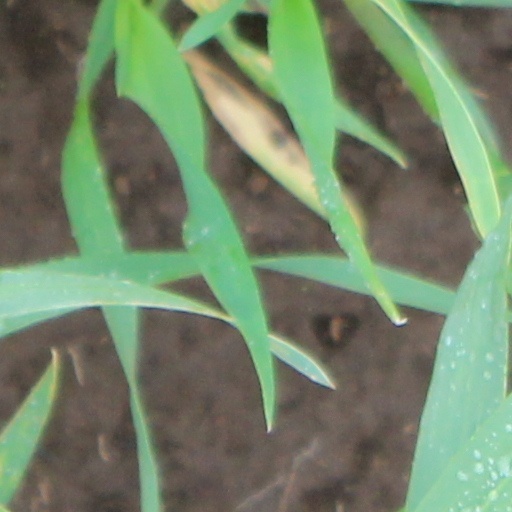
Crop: wheat